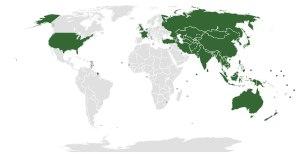
Le Conseil économique et social, ou ECOSOC, est un des six organes principaux de l'ONU, créé d'après le chapitre X de la Charte des Nations unies. Il est placé sous l'égide de l'Assemblée générale des Nations unies et a un rôle consultatif concernant les questions de coopération économique et sociale internationale.